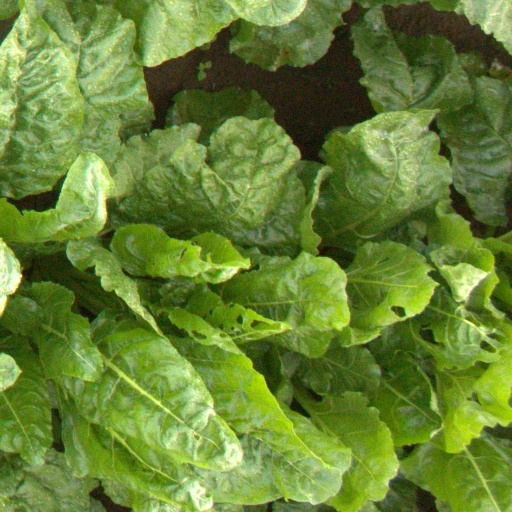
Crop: sugar beet